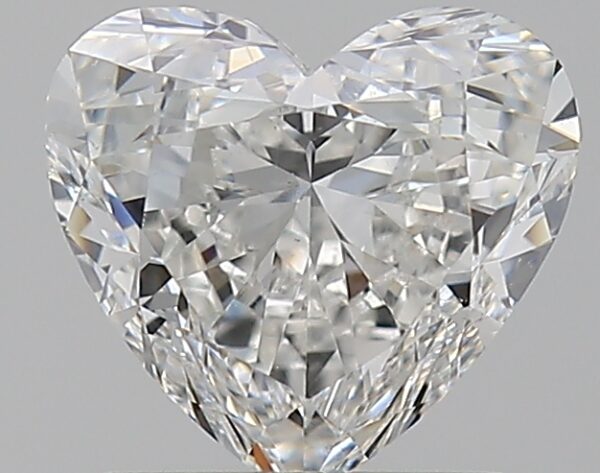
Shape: heart
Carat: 1.01
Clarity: SI1
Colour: G
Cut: EX
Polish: EX
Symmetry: VG
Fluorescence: N
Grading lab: GIA
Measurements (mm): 6.14 x 6.68 x 3.86